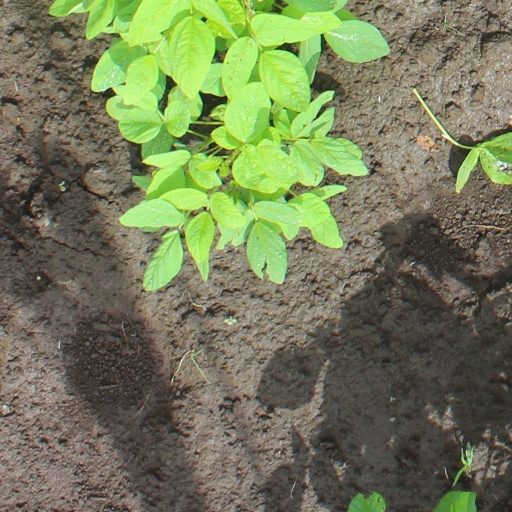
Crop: soybean